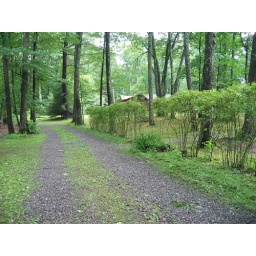
actually, from road in front of our house